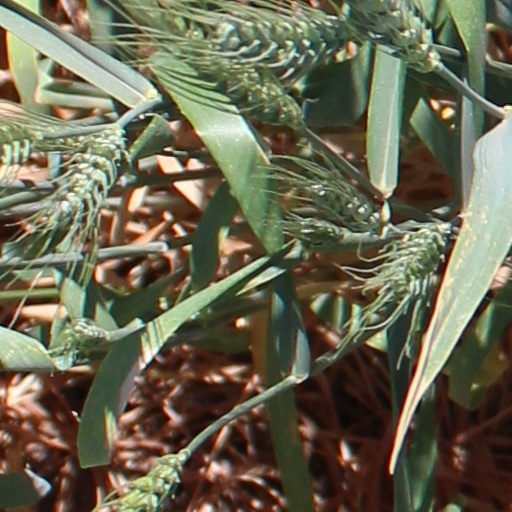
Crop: wheat